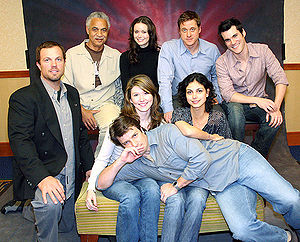
Firefly
Firefly var en kortlivet science fiction-tv-serie, skabt af Joss Whedon. Firefly foregår i vores eget univers, om ca. 500 år, og blander space opera- og westerngenrerne. Serien kørte fra 2002-04.